Question: Please indicate a possible affordance area of the bowl that can be used for striking.
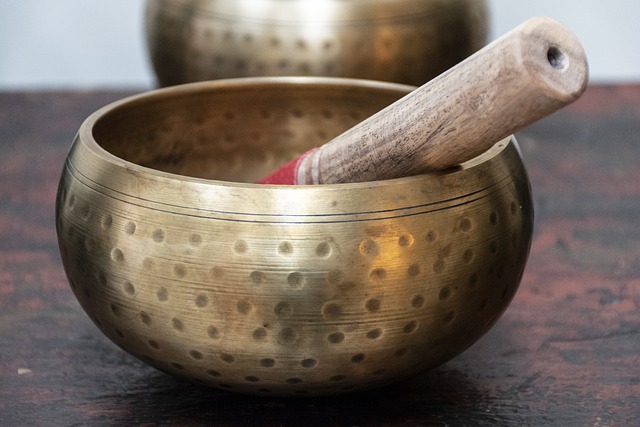
Answer: [94, 81.5, 502, 182.5]